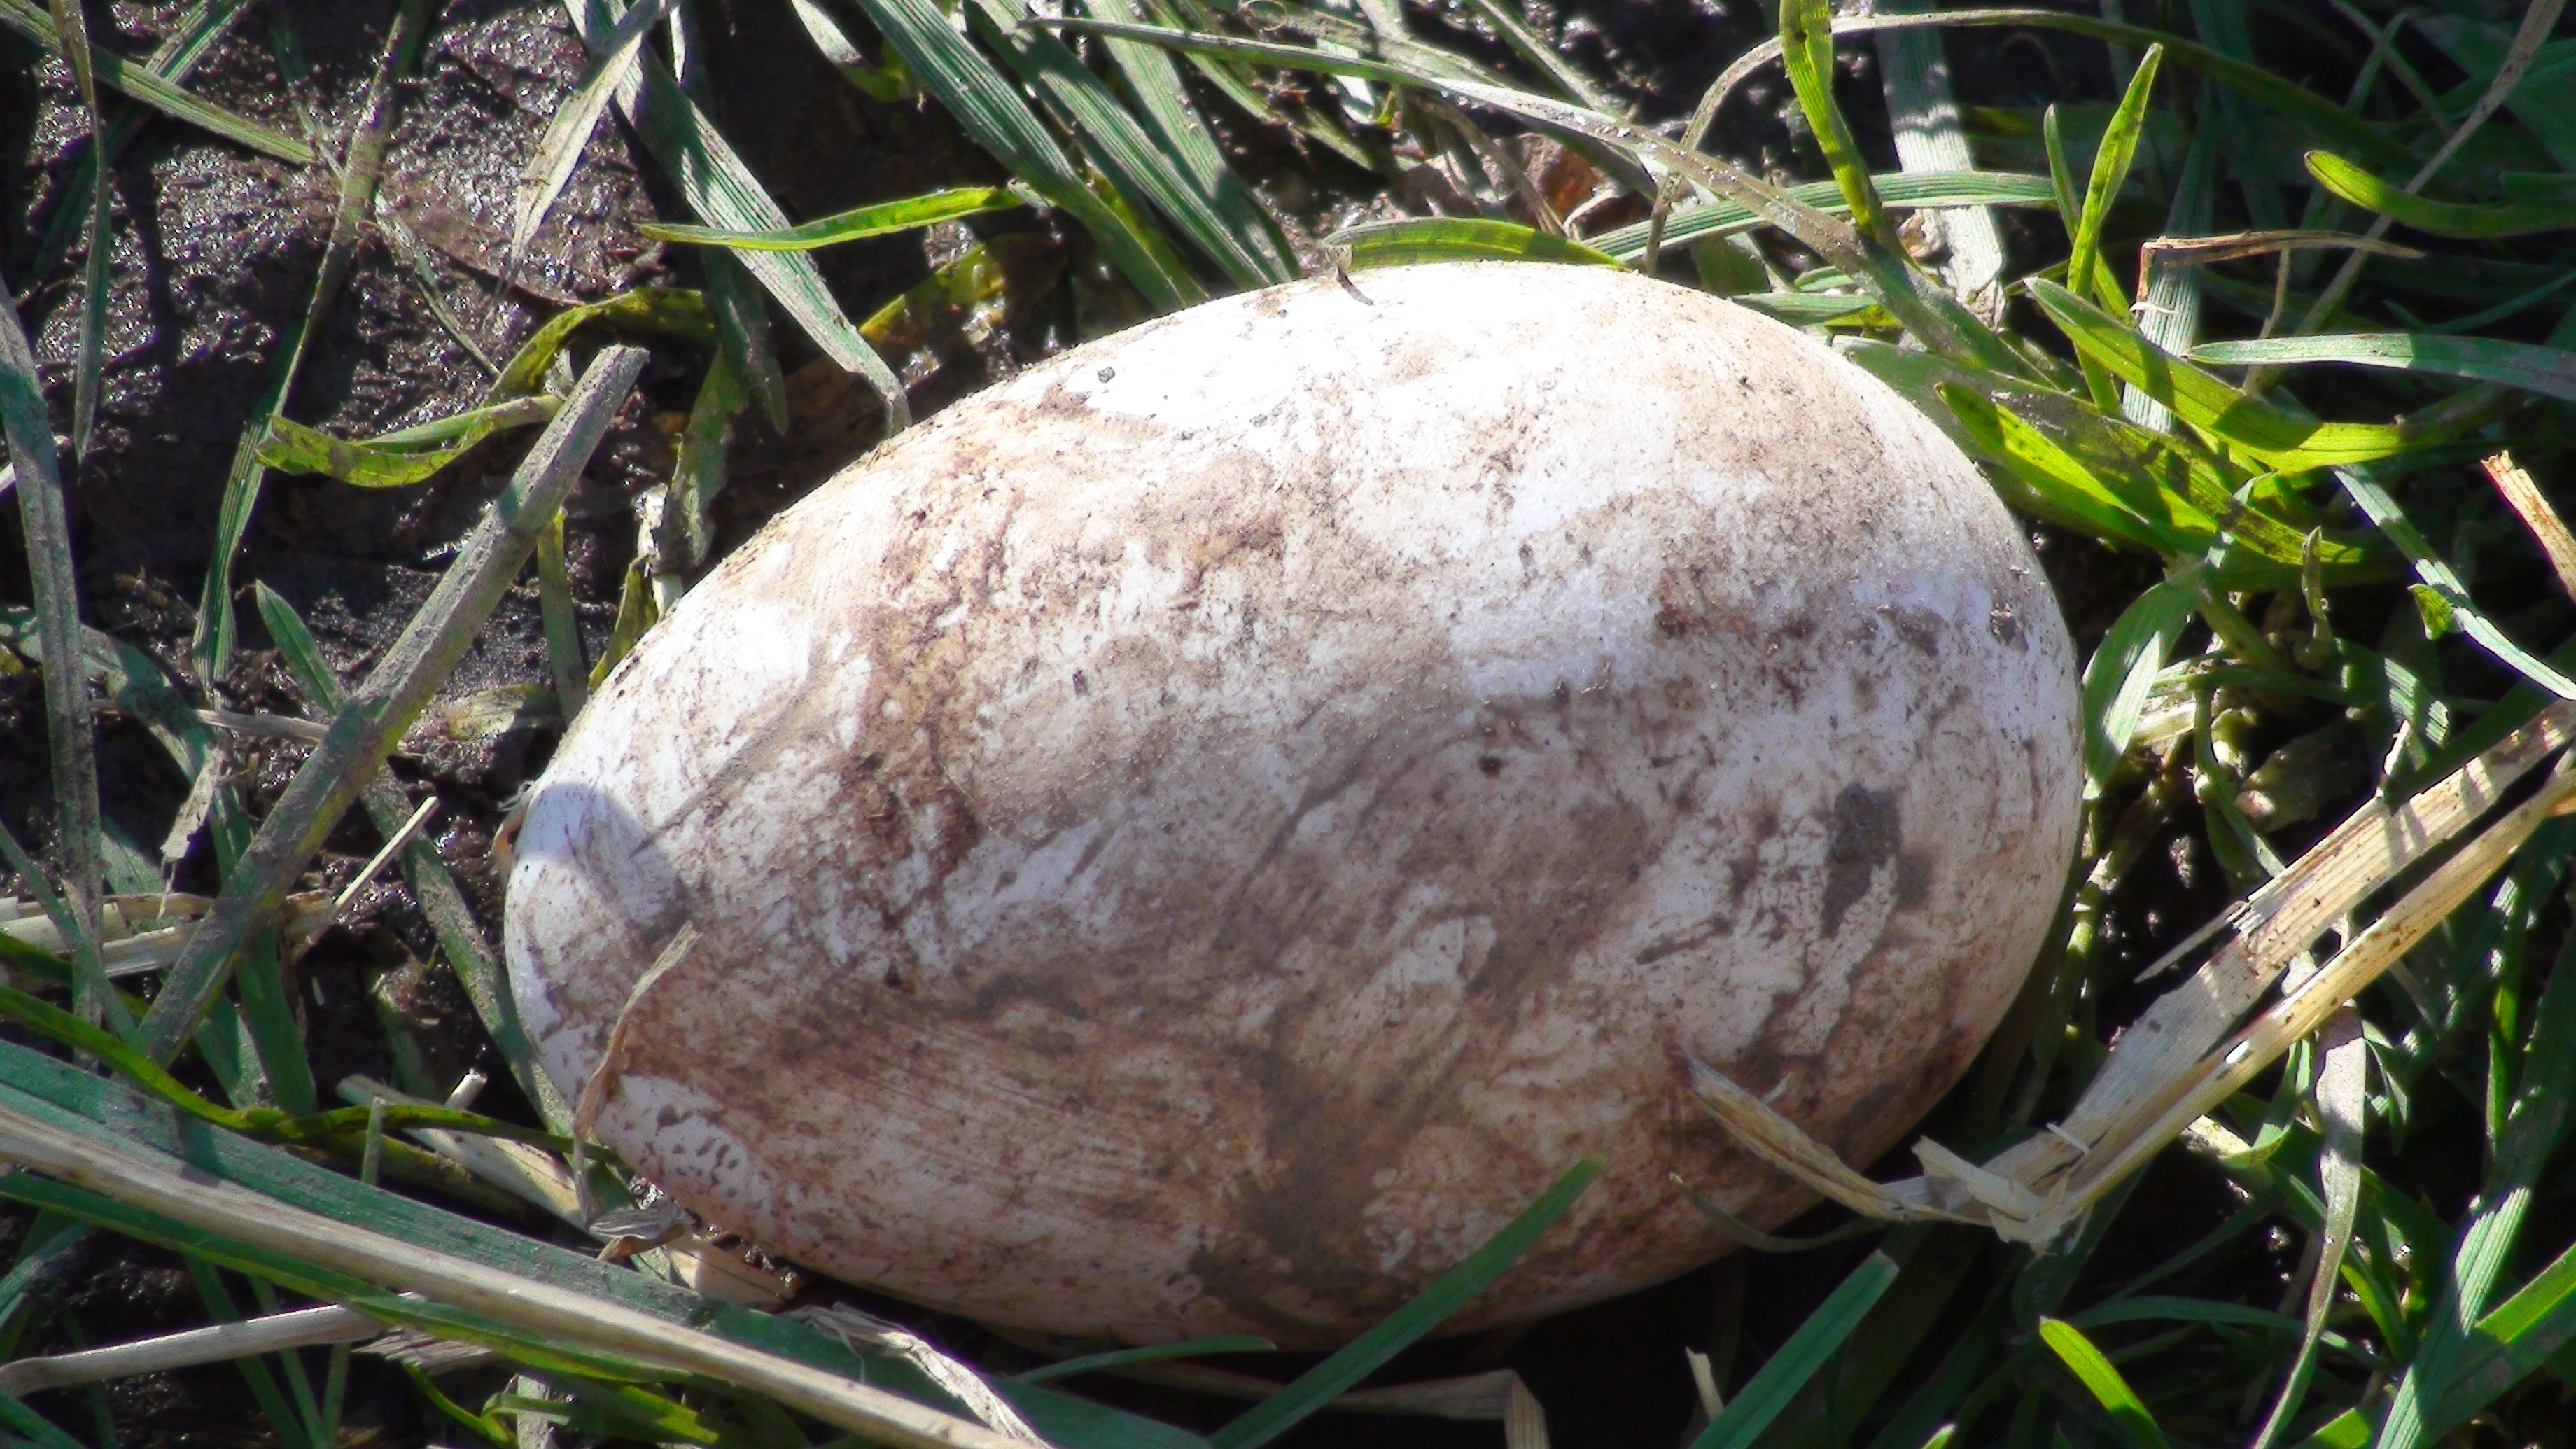
nature, grass, bird, animal, mushroom, flora, egg, fungus, duck, woodland, bolete, agaricus, matsutake, edible mushroom, agaricomycetes, agaricaceae, champignon mushroom, penny bun